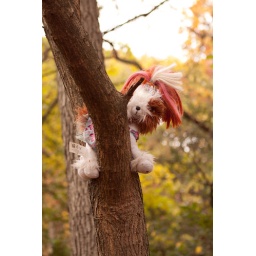
dog in tree